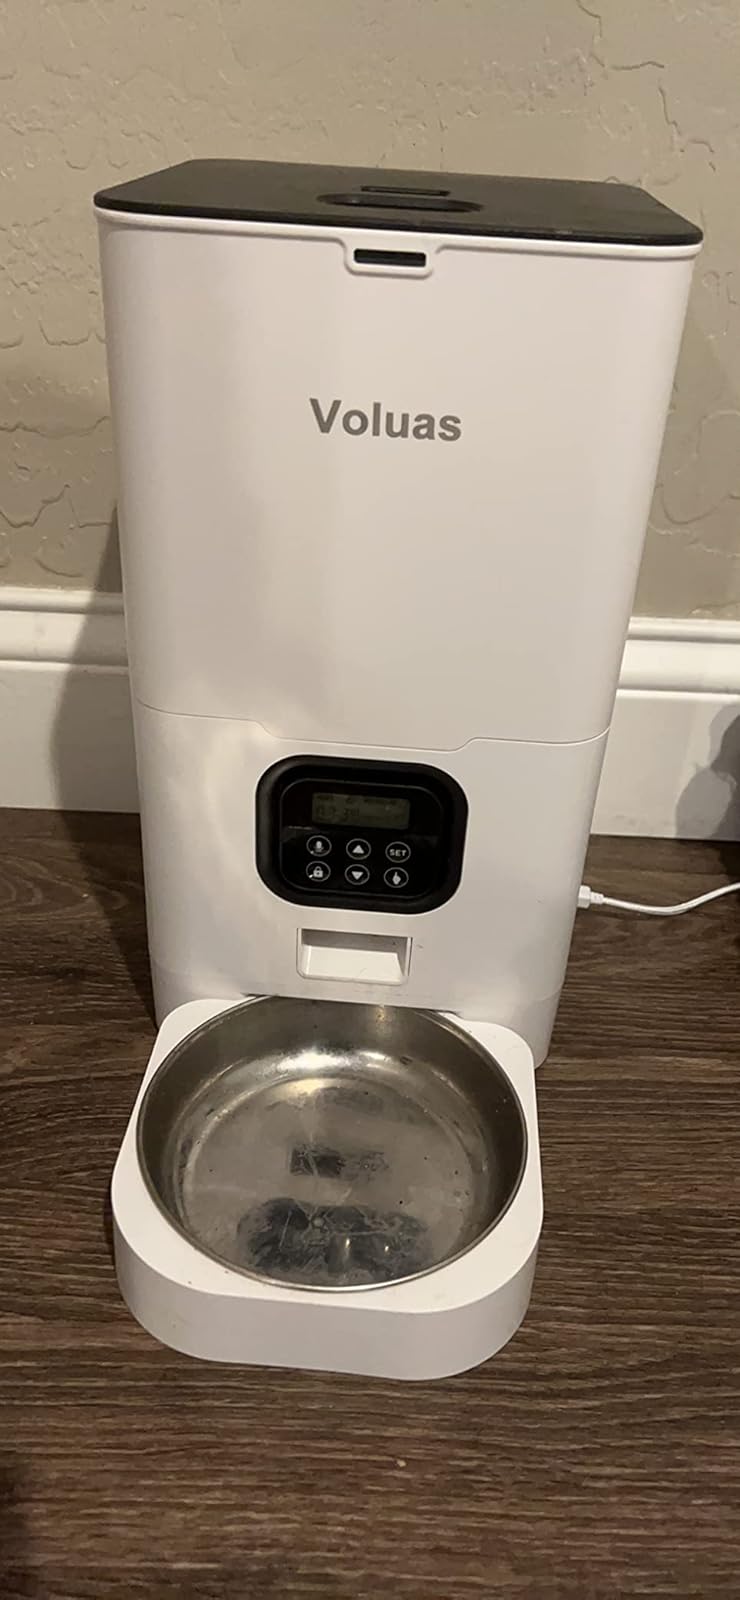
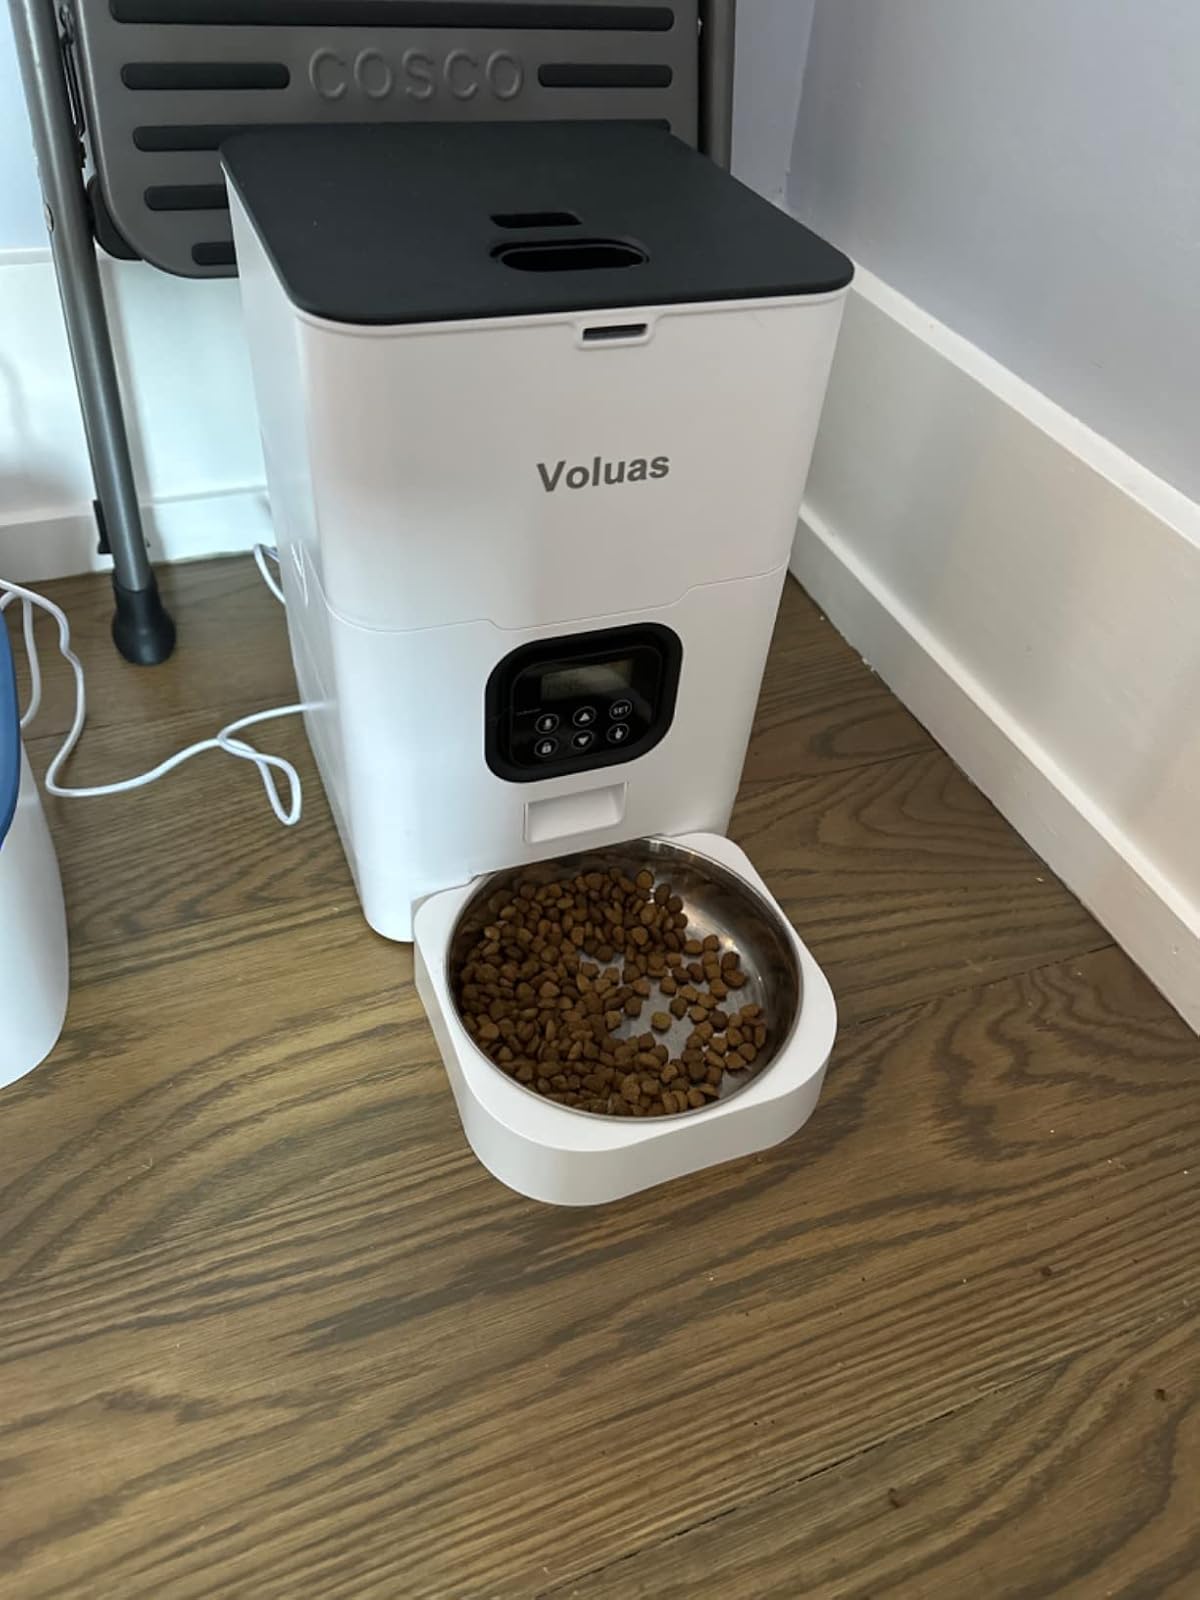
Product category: items_feeder
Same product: yes